Pleione (star)

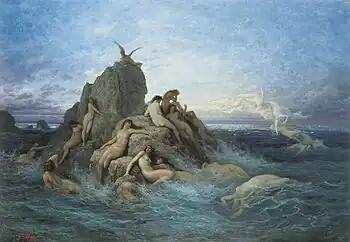
Depiction of Pleione as an Oceanid nymph. Painting from French artist Gustave Doré.

Pleione was an Oceanid nymph of Mount Kyllene in Arkadia (southern Greece), one of the three thousand daughters of the Titans Oceanus and Tethys. The nymphs in Greek mythology were the spirits of nature; oceanids, spirits of the sea. Though considered lesser divinities, they were still very much venerated as the protectors of the natural world. Each oceanid was thence a patroness of a particular body of water — be it ocean, river, lake, spring or even cloud — and by extension activities related thereto. The sea-nymph, Pleione, was the consort of Atlas, the Titan, and mother of the Hyas, Hyades and Pleiades.